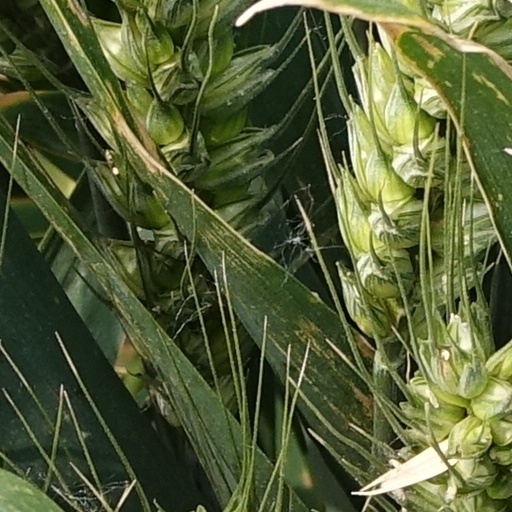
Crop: wheat